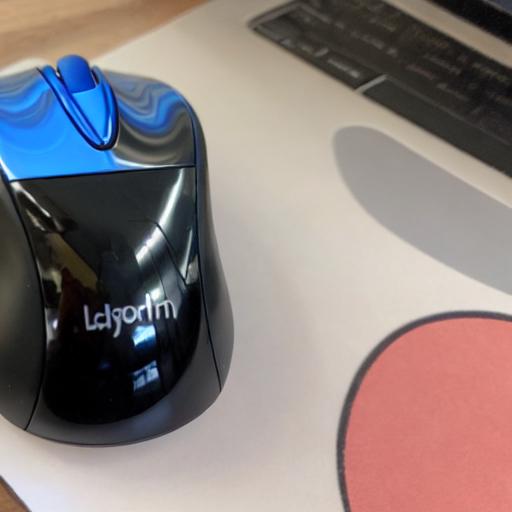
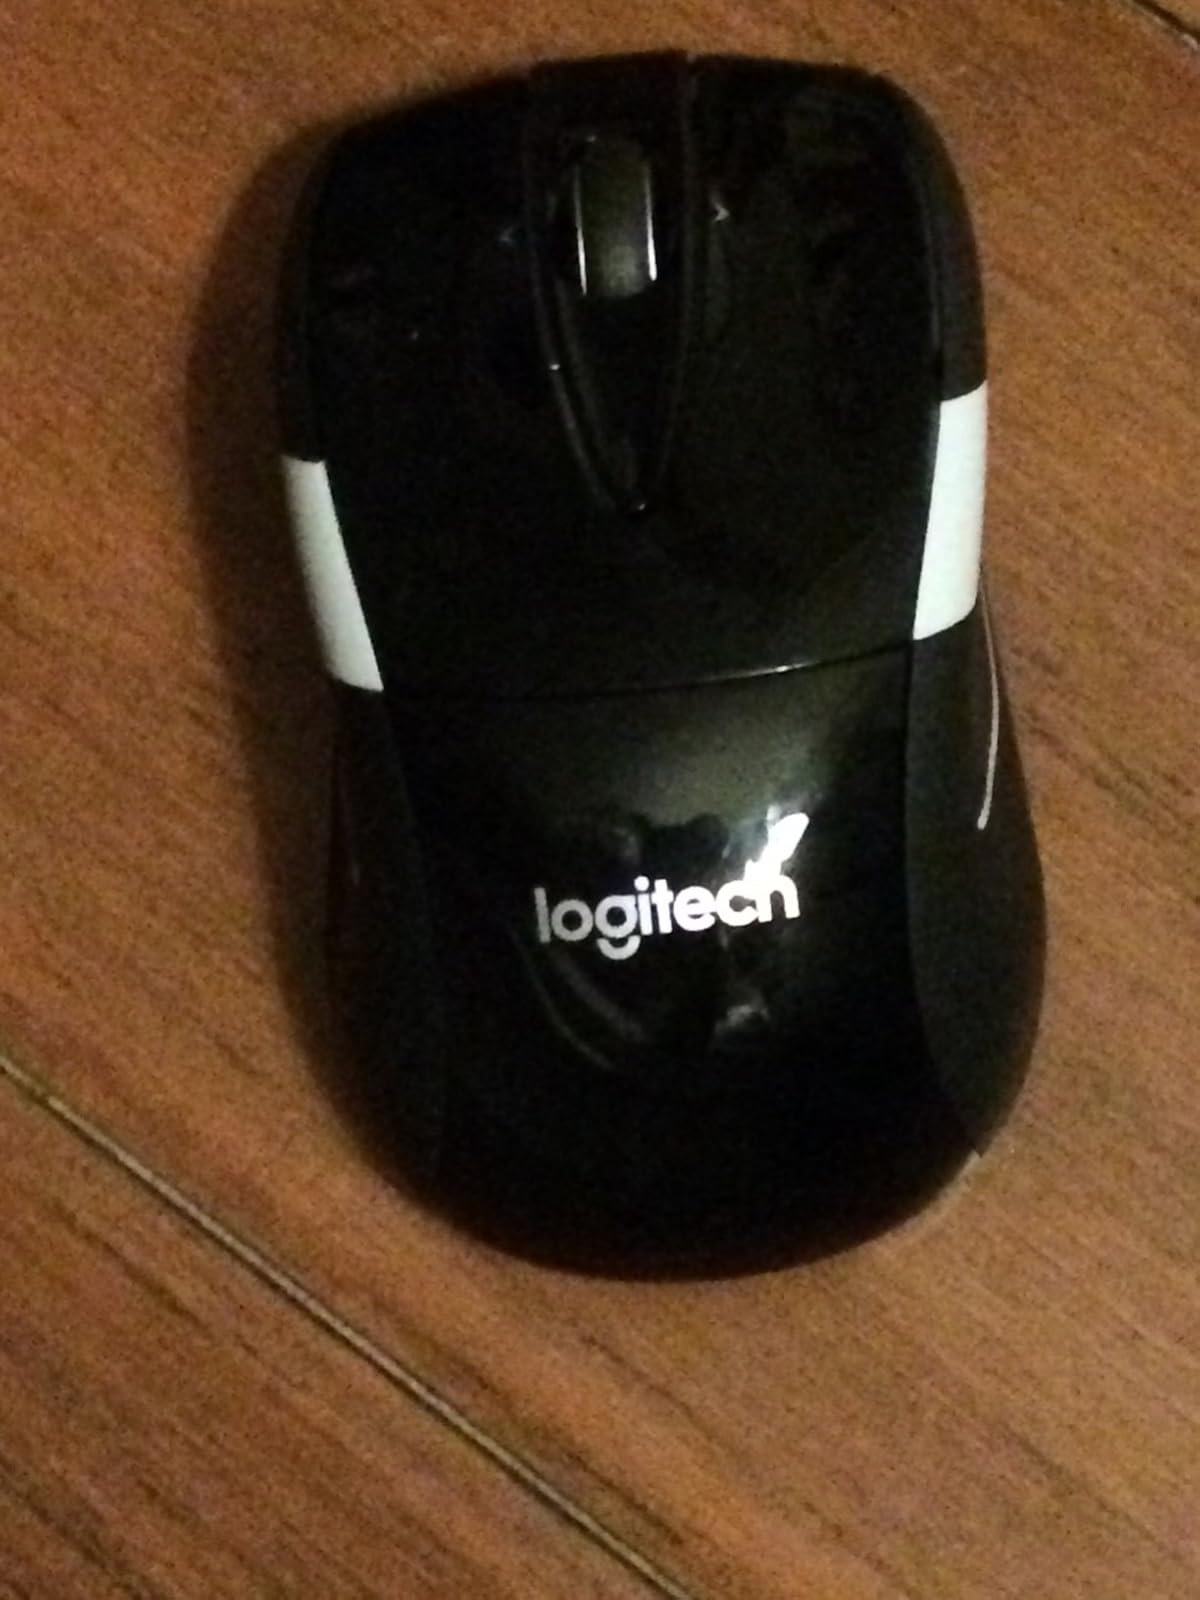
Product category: mouse
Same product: no